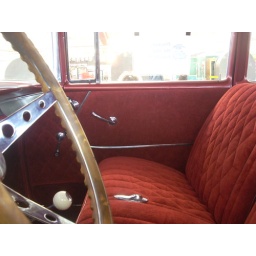
An old red car at a retro-themed McDonald's burgers restaurant in Williamsburg, VA, on 329 Second St.